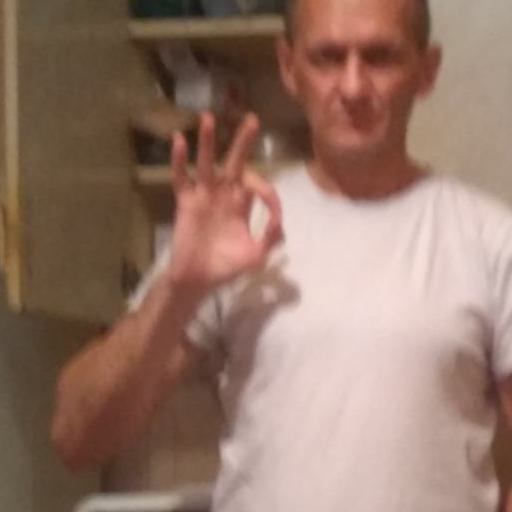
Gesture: ok